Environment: real
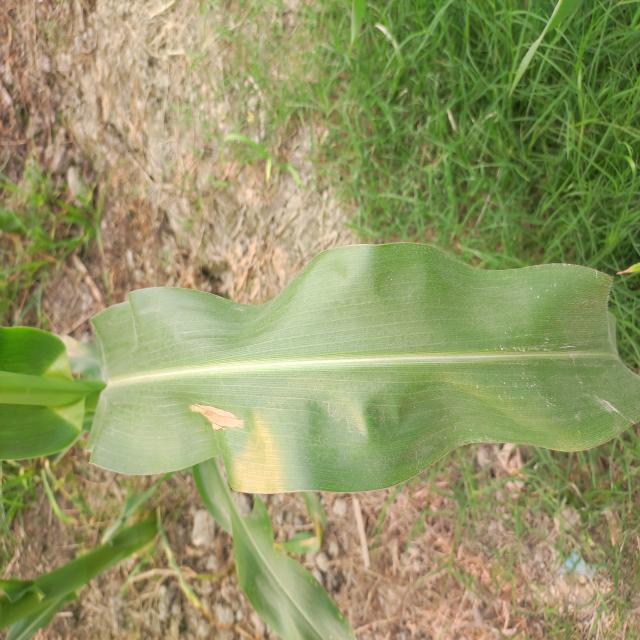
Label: northern_corn_leaf_blight